Bruce Rogers (typographer)

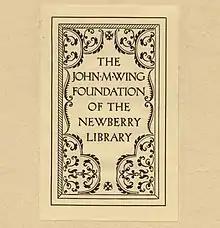
Image mainly of text

In 1895 he took a position designing books for Riverside Press in Cambridge, Massachusetts where he worked on trade books and designed book advertisements for the "Atlantic Monthly". In 1900 a "Department of Special Bookmaking" for the production of fine editions was created with Mr. Rogers its head. More than sixty of these "Riverside Press Editions" were designed by Rogers, decorated with illustrations and ornament largely by him, and printed on handmade, damped paper. It was there, in 1901, that he cut his first typeface, "Montaigne", a Venetian style face named for the first book it appeared in, a 1903 limited edition of "The Essays of Montaigne."